The Last Hope: Dead Zone Survival

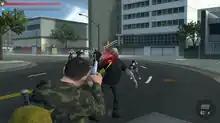
The protagonist, Brian Lee, using a pistol to shoot at a horde of zombies attack him and Eva

The gameplay of "The Last Hope: Dead Zone Survival" consists of killing zombies while exploring a post-apocalyptic city as protagonist Brian Lee. The player has a health bar and stamina bar, and can access four weapons throughout the game: a handgun, assault rifle, baseball bat, and craftable Molotov cocktail. The game features other objectives for the player to complete, such as lock picking. During these objectives, Brian Lee is accompanied by Eva. Close encounters with enemies will result in Eva running away and cowering, and she is unable to leave her cowering state until all zombies nearby are killed. If Eva dies, the player will be sent back to the last checkpoint. There is a limited amount of ammunition within the game, and the baseball bat will drain the player's stamina, which will not regenerate without the use of a limited item. As a result of this, mistakes made by the player may create an unwinnable situation.